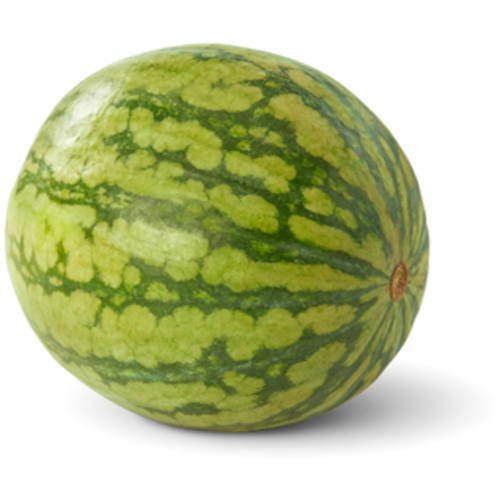
Label: Watermelon